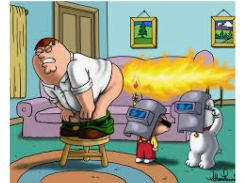
Portrait style: Cartoon Portrait